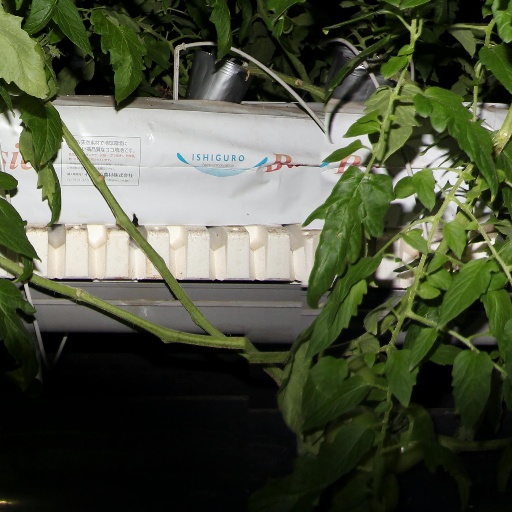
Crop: tomato